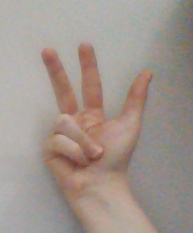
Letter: al